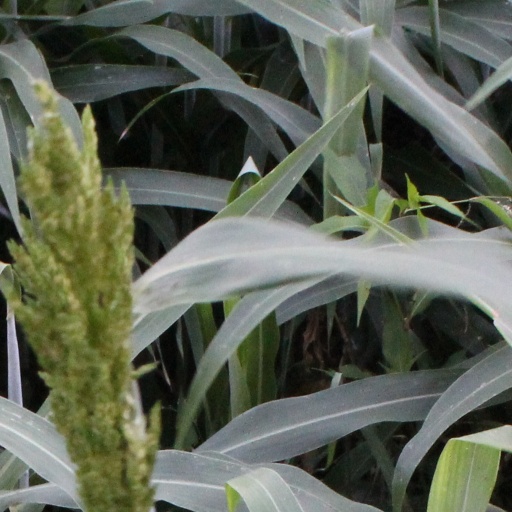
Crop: sorghum